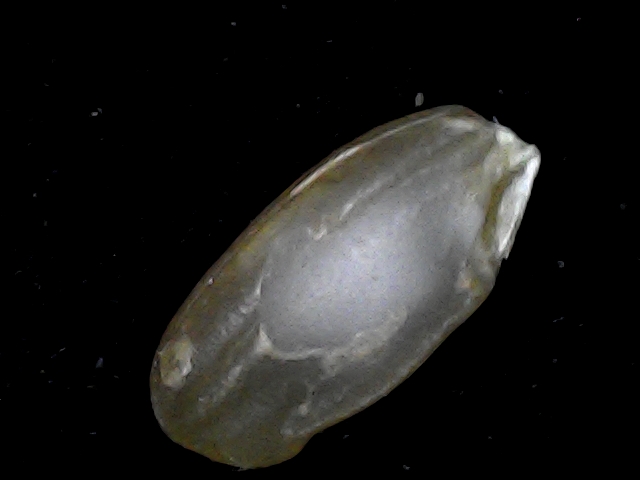
Rice variety: BD76